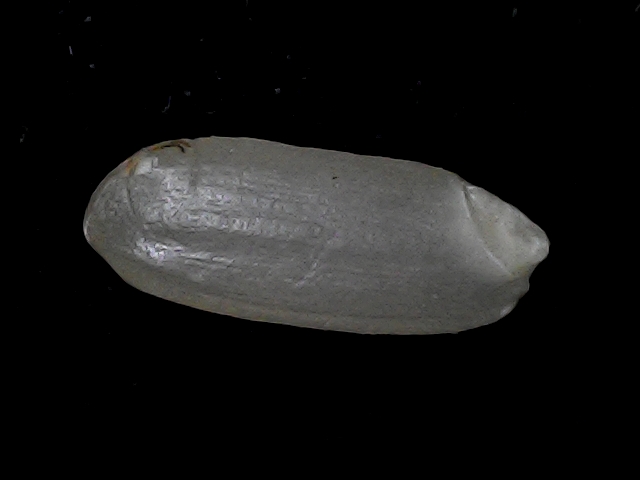
Rice variety: BD95